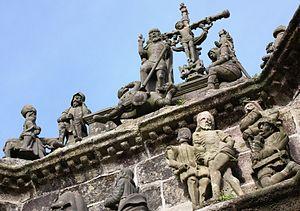
Enclos paroissial, Pleyben (juillet 2010): le calvaire. This building is classé au titre des Monuments Historiques. It is indexed in the Base Mérimée, a database of architectural heritage maintained by the French Ministry of Culture,